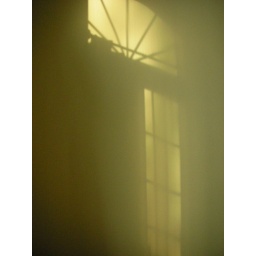
I took this in my bedroom Sunday morning as the sun was shining in the window creating this image on the wall.